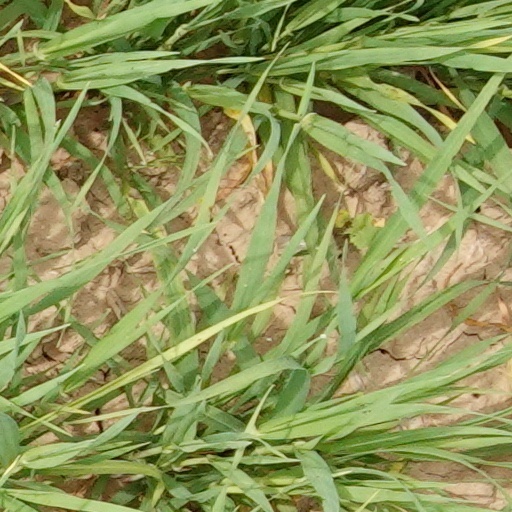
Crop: wheat